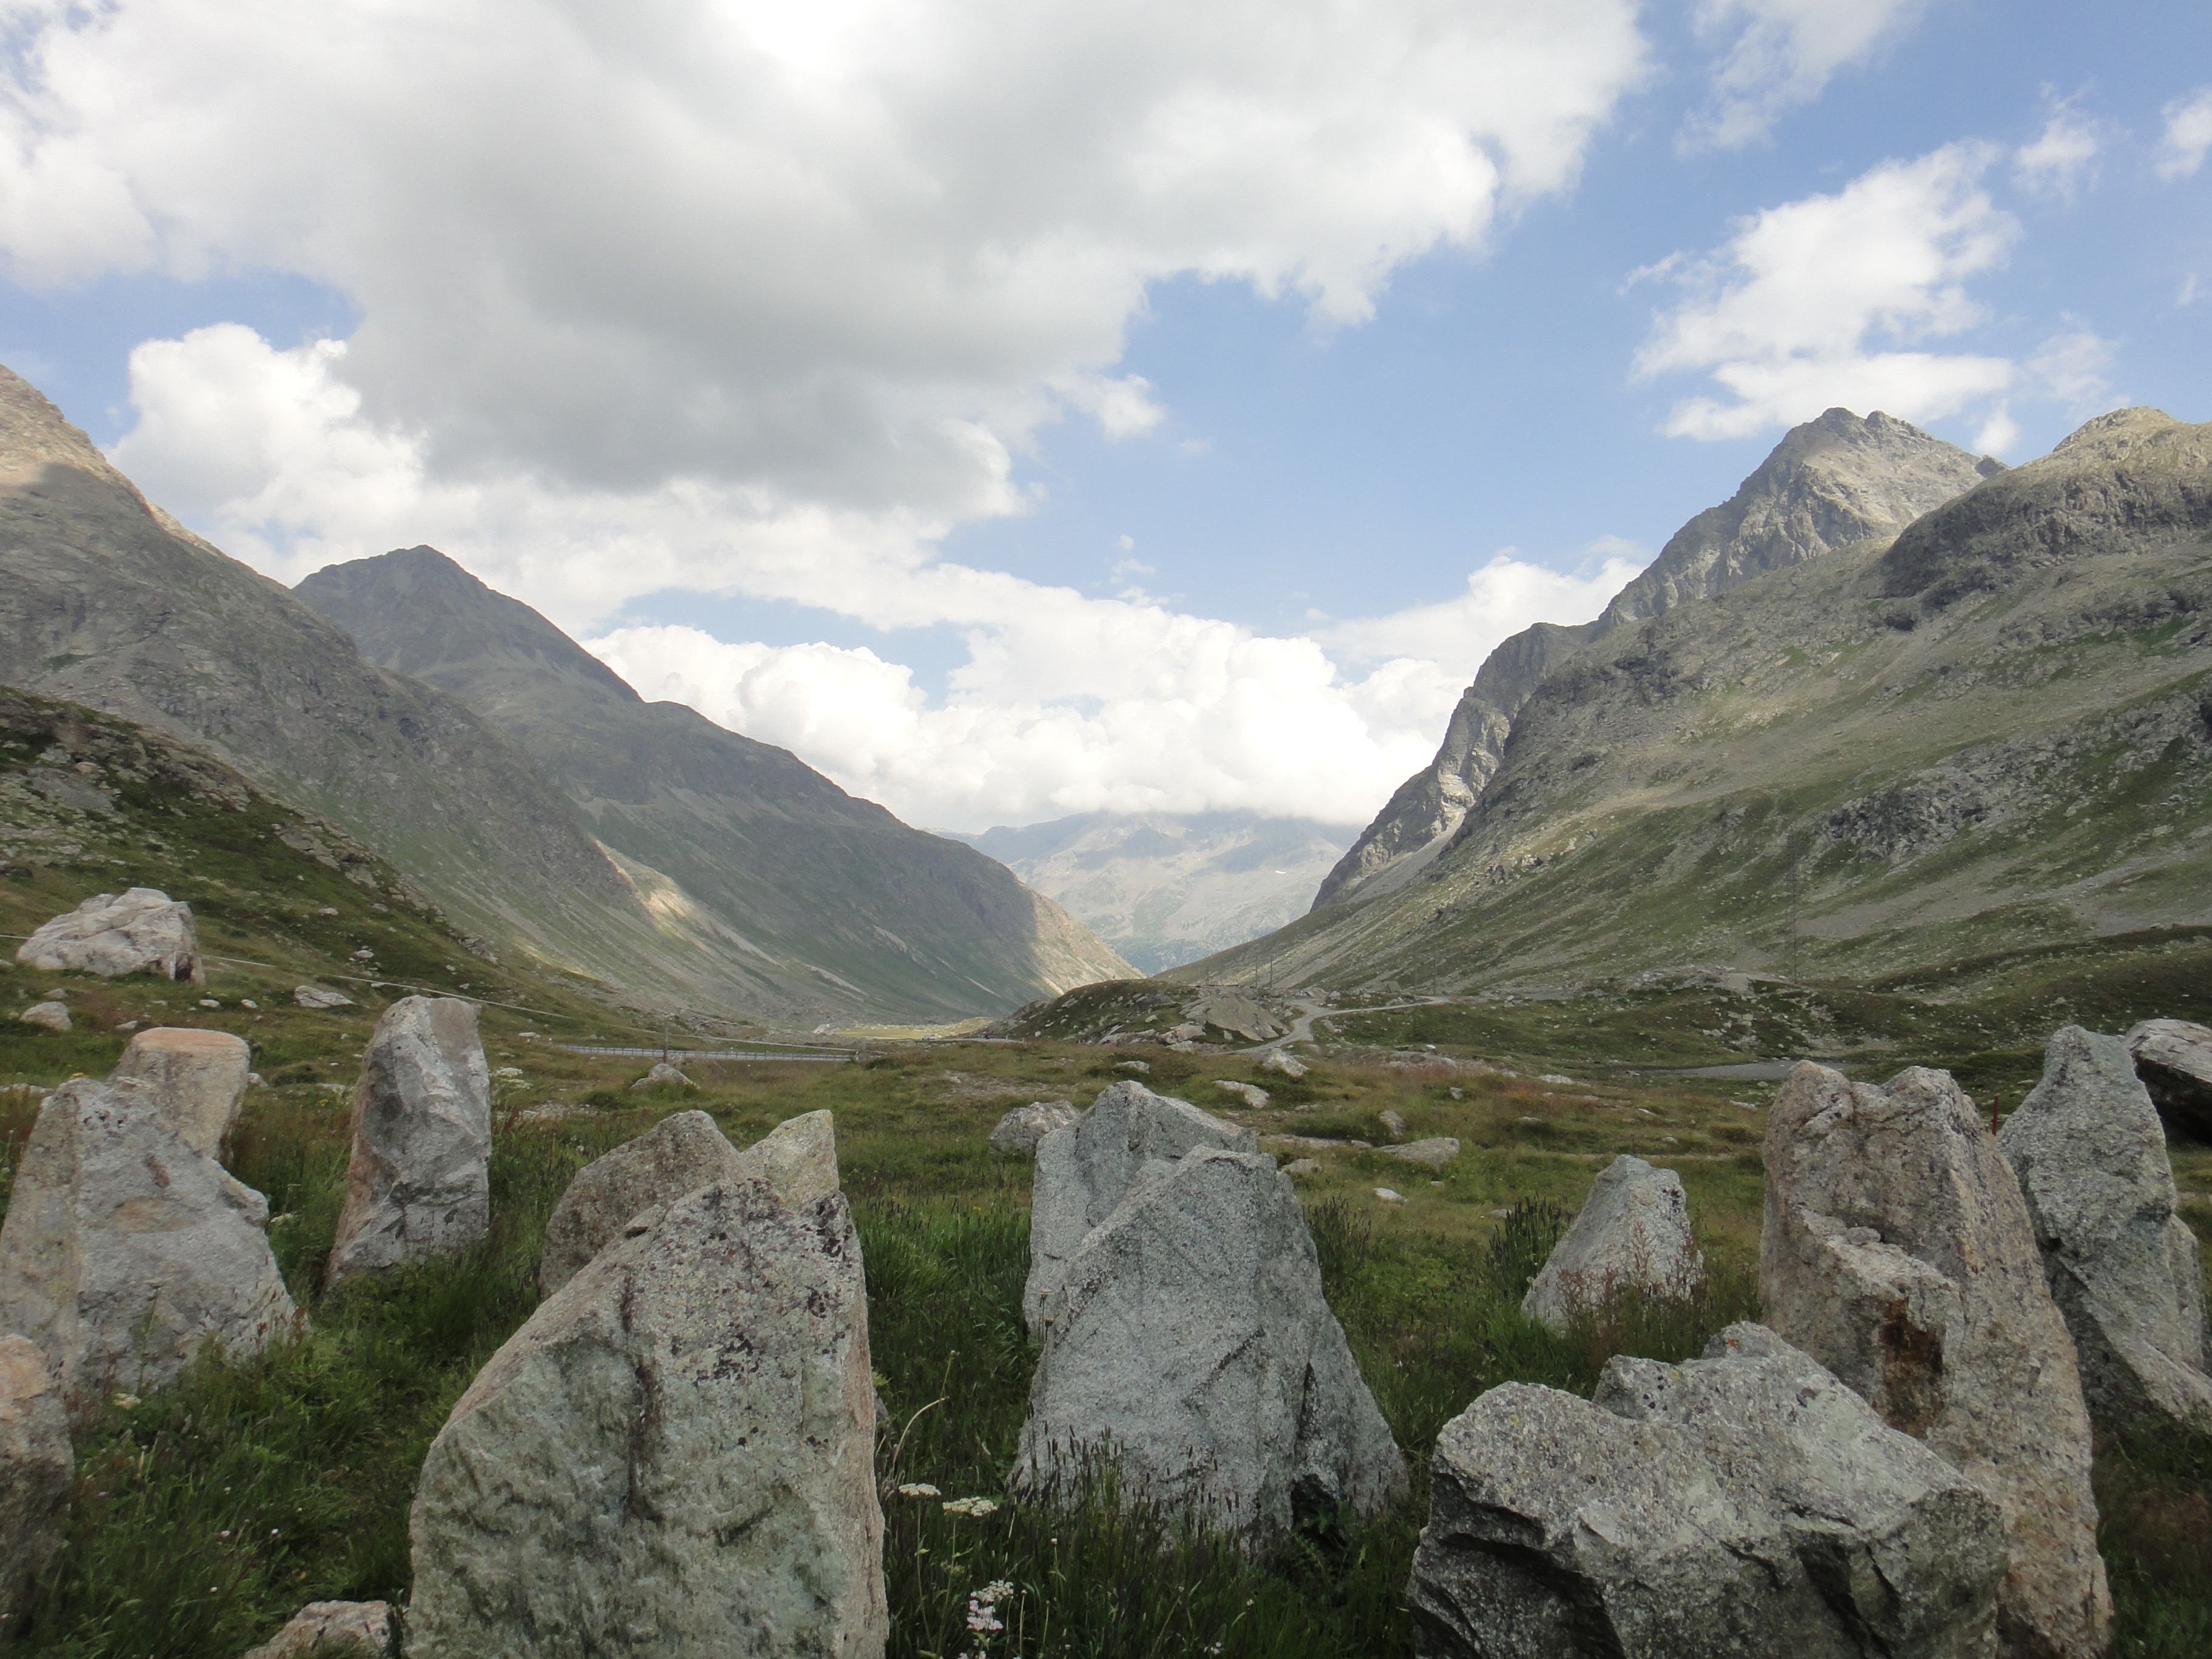
landscape, rock, wilderness, walking, mountain, adventure, valley, mountain range, alpine, ridge, geology, mountains, alps, badlands, plateau, switzerland, fell, wadi, landform, graub nden, mountain pass, geographical feature, mountainous landforms